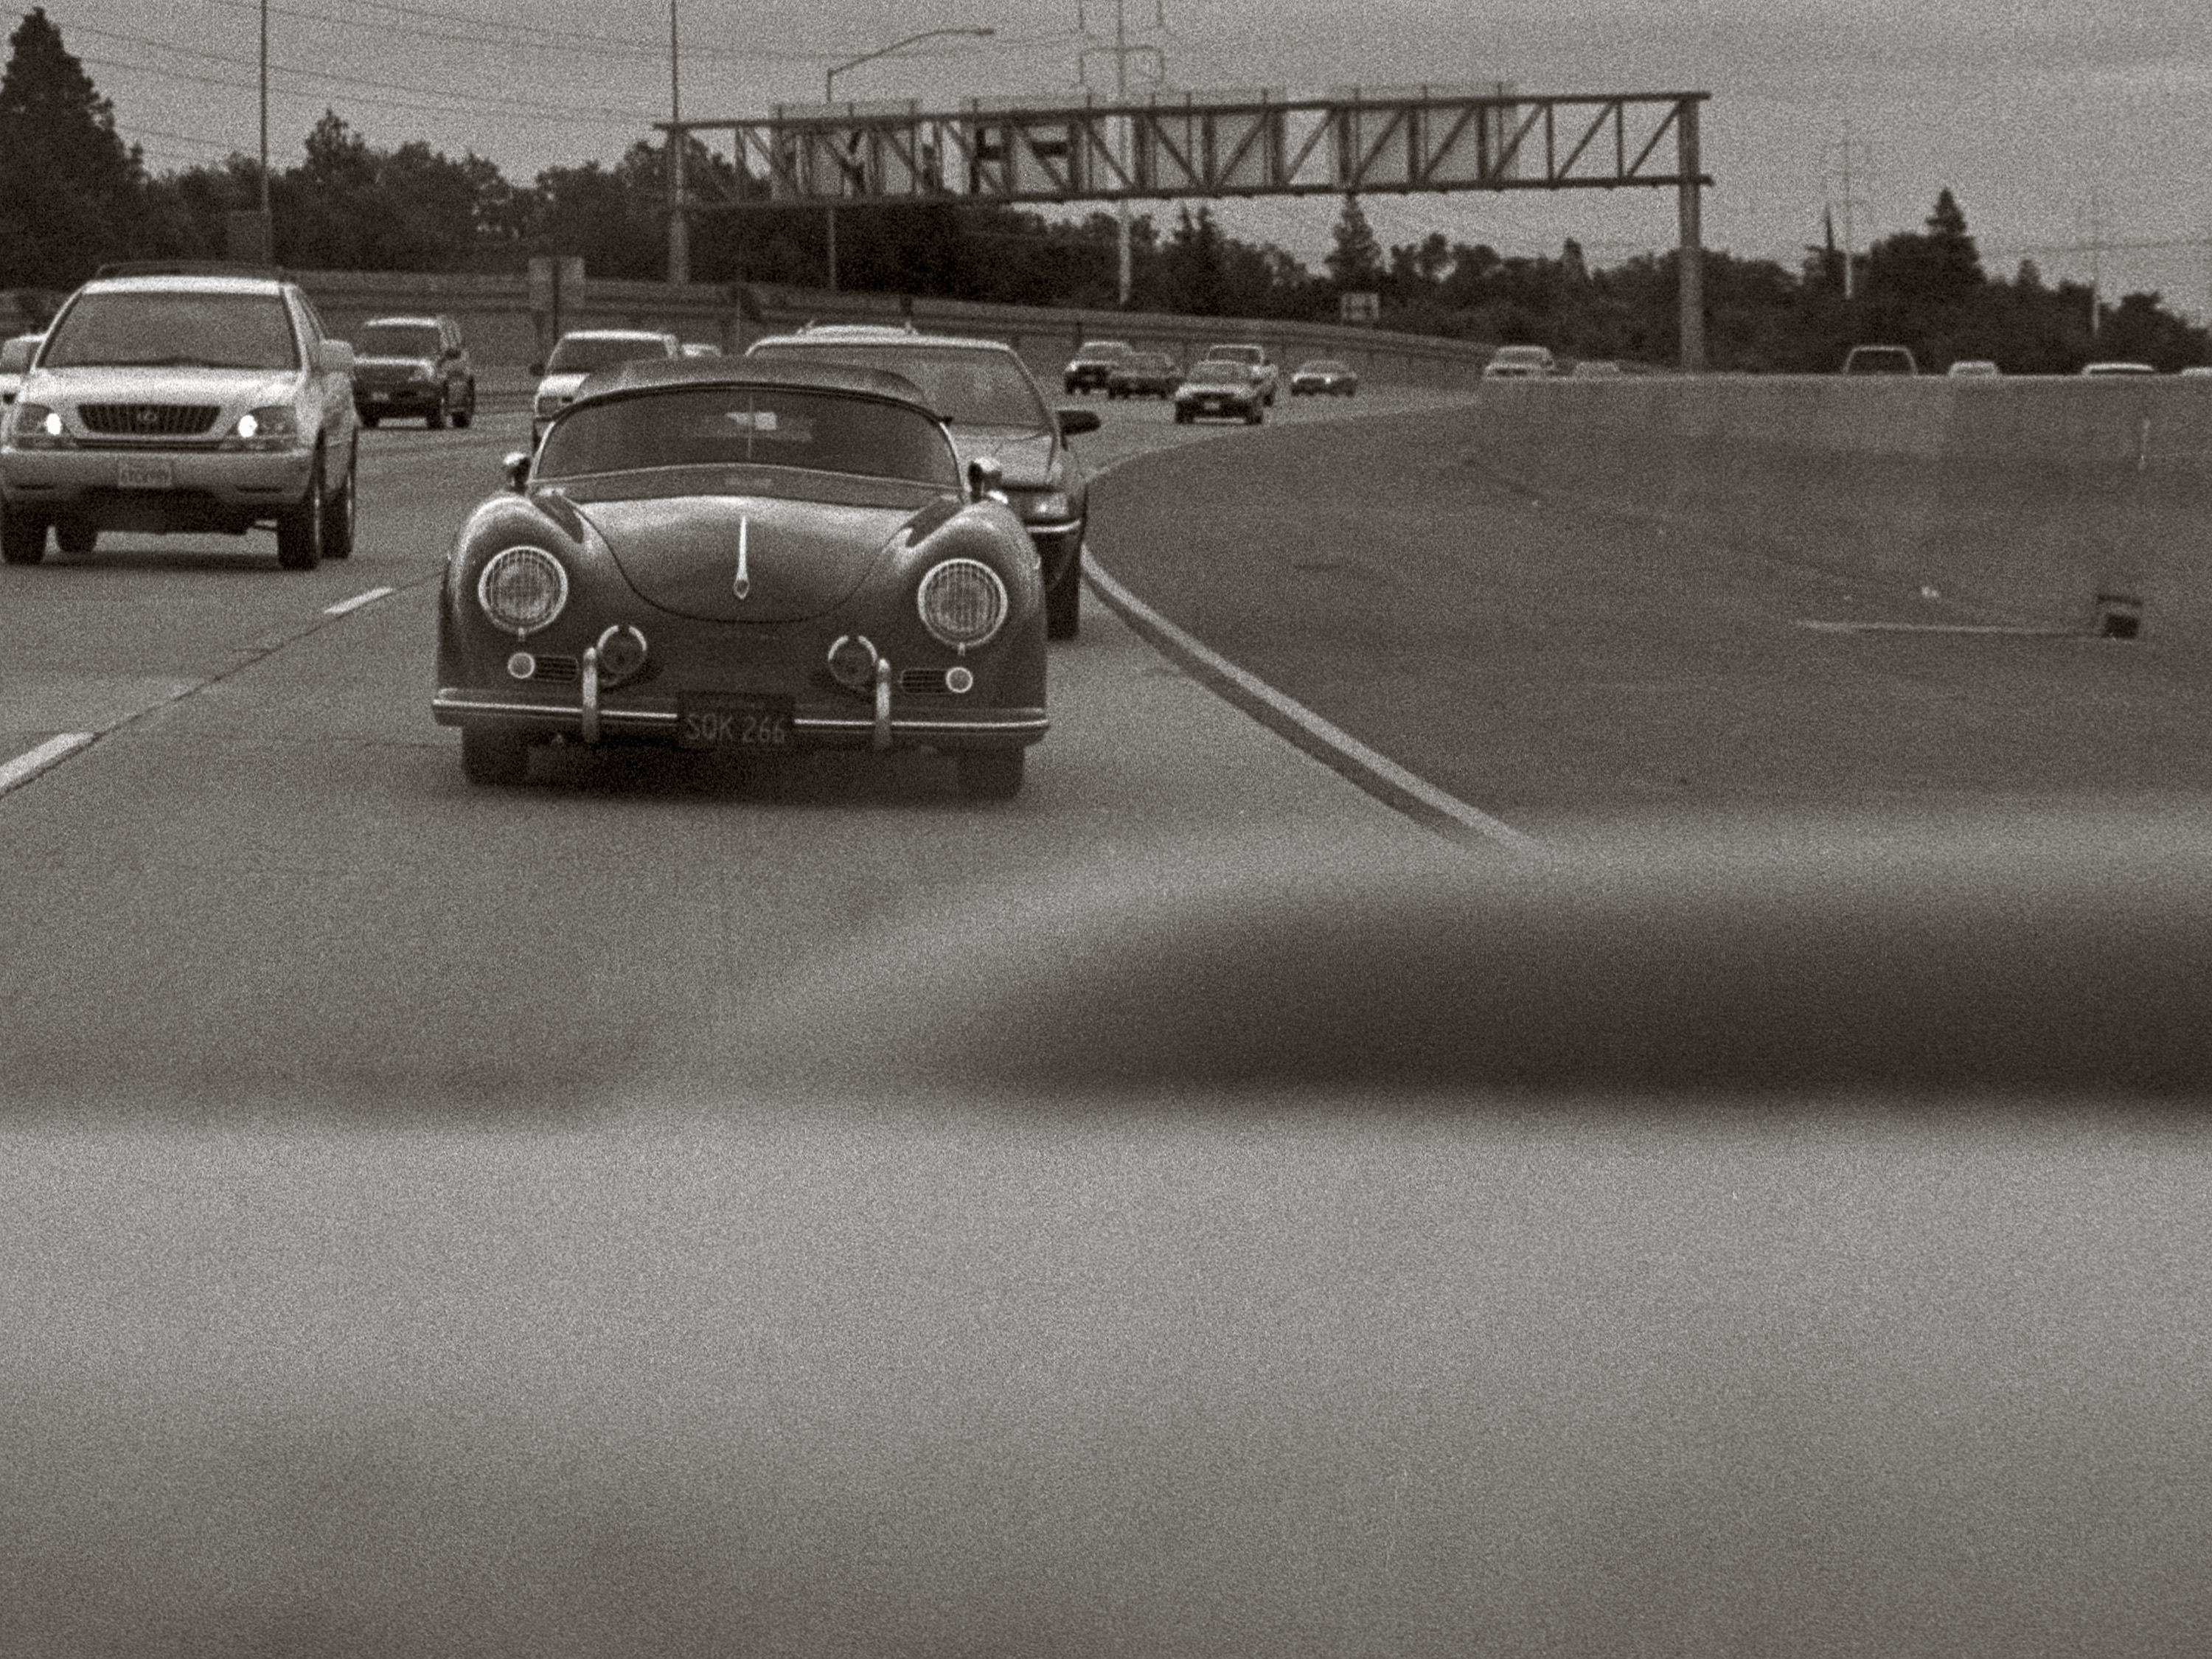
black and white, car, wheel, film, freeway, vehicle, monochrome, california, sports car, bw, supercar, trix, porsche, 400, sacramento, 356, aircooled, us50, sportster, fastlane, land vehicle, monochrome photography, automobile make, automotive design, luxury vehicle